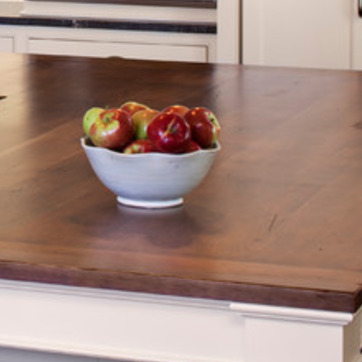
Material: ceramic